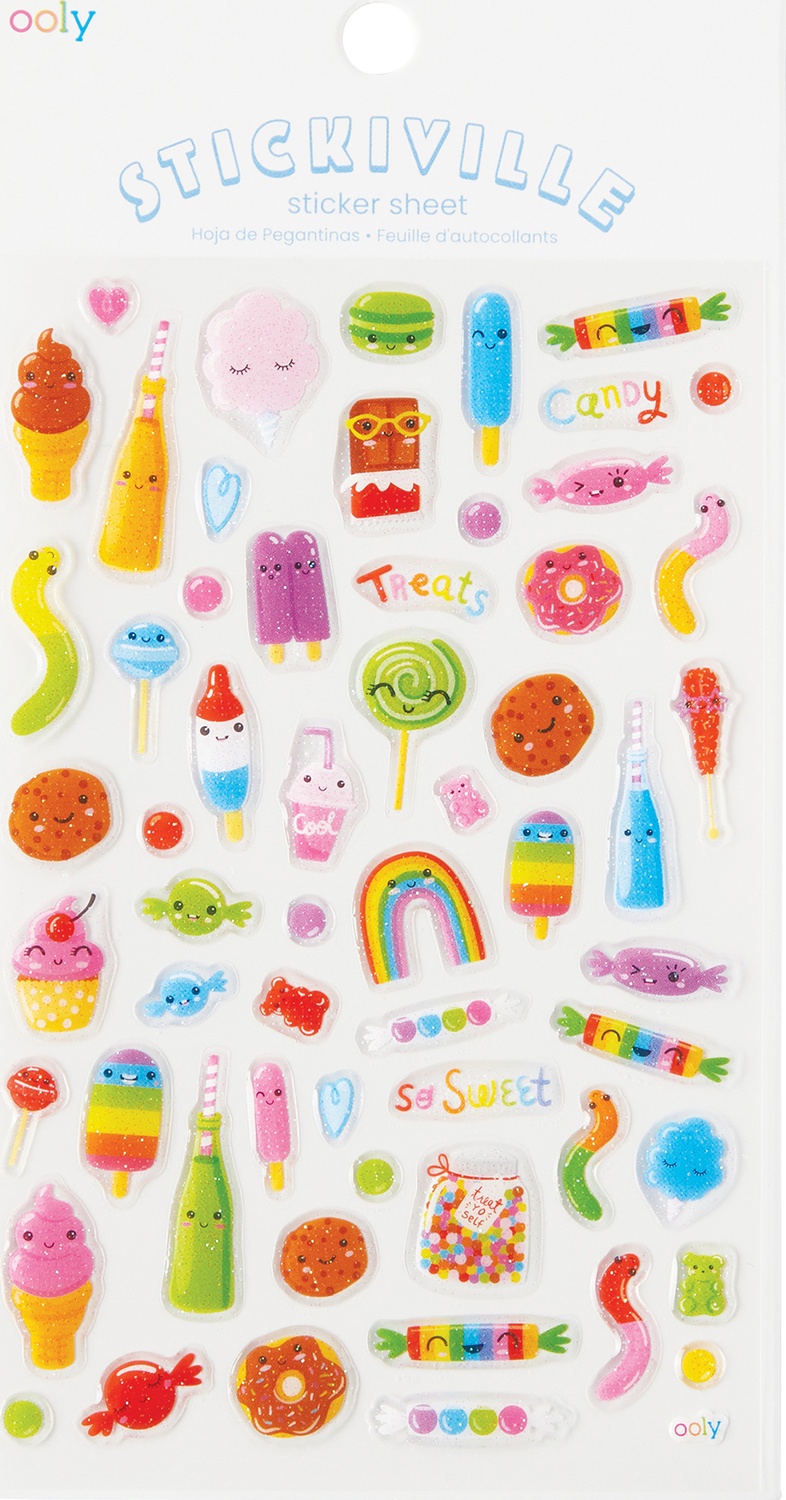
Stickiville Standard: Candy Shop
This mouthwatering glitter sticker sheet is all sugar and no spice! These candy sticker confections are a part of the whimsical Stickiville collection and feature a delicious array of sweet goodies like lollipops, sucking candies, ice pops, and soda. Get your journal, diary, notebooks, and lunch box ready for some serious glitter sticker action! Product Details Stickiville Candy Shoppe stickers Designs feature a variety of candies and sweets like lollipops, soda, cotton candy, cupcakes, and more Includes one sticker sheet of candy-themed stickers Glitter sticker layer for extra dazzle Suitable for ages 3 and up
Brand: Ooly
Category: Arts & Entertainment > Hobbies & Creative Arts > Arts & Crafts > Art & Crafting Materials > Embellishments & Trims > Decorative Stickers > 3D Decorative Stickers